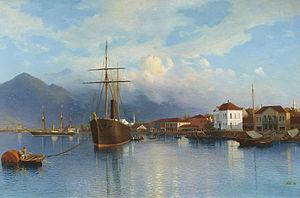
Batoumi est une ville de Géorgie, capitale de la région autonome d'Adjarie détachée de l'ancienne région historique de Gourie, et ayant le statut de ville depuis 1878, avec une population estimée à 154 600 habitants le 1ᵉʳ janvier 2016 selon l'Office national des statistiques de Géorgie.